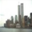
Label: skyscraper